Stroke count method

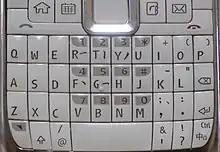
Keyboard of a Chinese mobile phone, showing roles of the numbers 1–5 in the Wubihua method

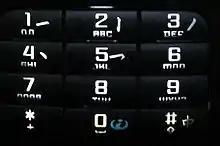
T9 keypad of a Chinese mobile phone, showing roles of the numbers 1–5 in the Wubihua method

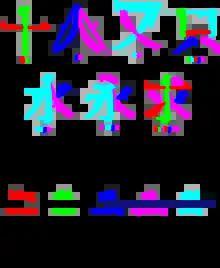
Decomposition of some characters by their basic strokes. Some implementations of this input method assign the keys "h", "s", "p", "n" and z", which are the first letter of the pinyin of the name of the basic stroke they correspond to

The Stroke Count Method, "Wubihua method", "Stroke input method" or "Bihua IME" ( or ) (lit. "5-stroke input method") is a relatively simple Chinese input method for writing text on a computer or a mobile phone. It is based on the stroke order of a word, not pronunciation. It uses five or six buttons, and is often placed on a numerical keypad. Although it is possible to input Traditional Chinese characters with this method, this method is often associated with Simplified Chinese characters. The Wubihua method should not be confused with the Wubi method.